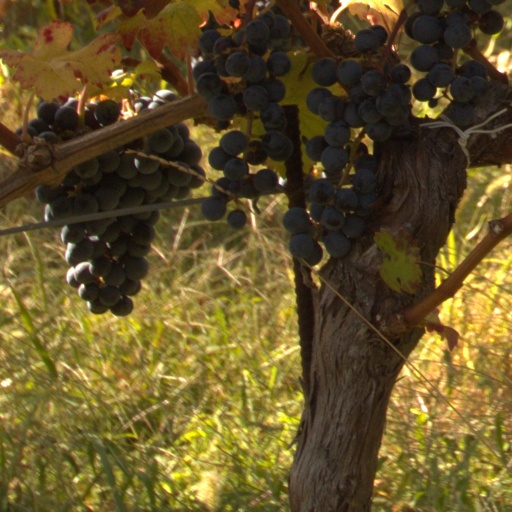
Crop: grape